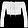
Label: T - shirt / top